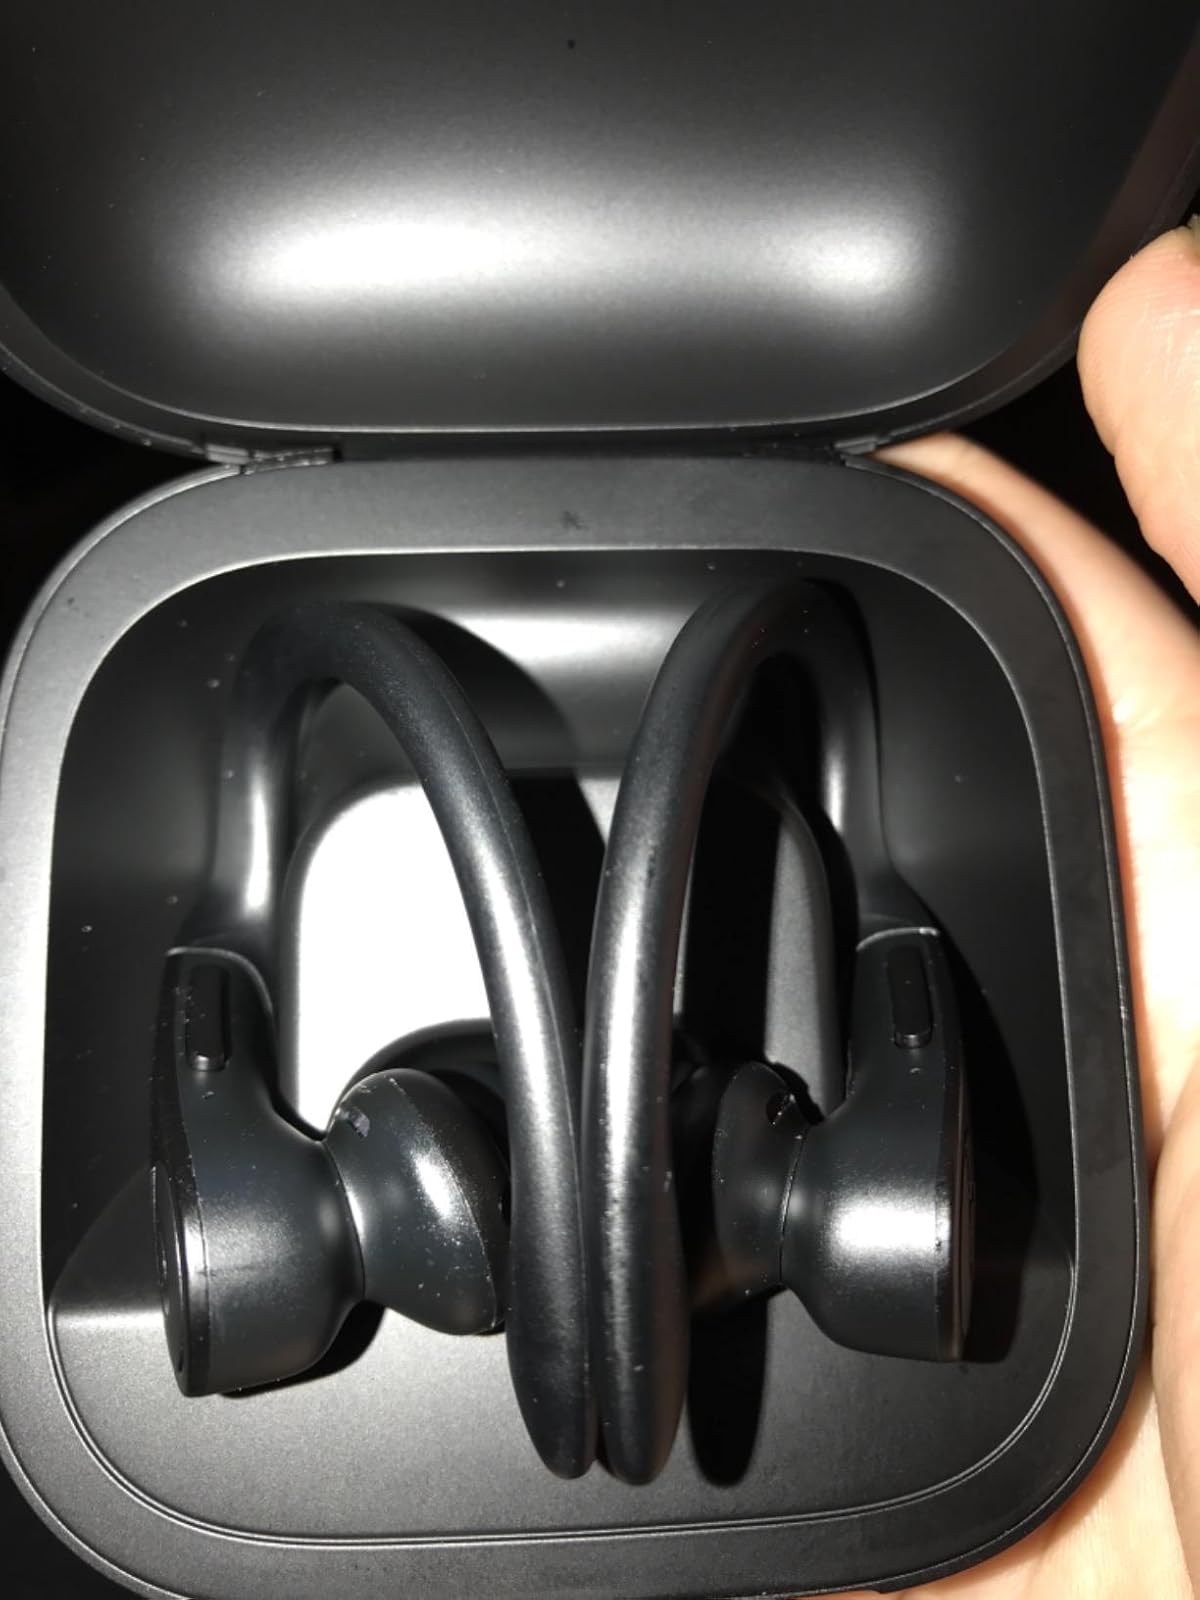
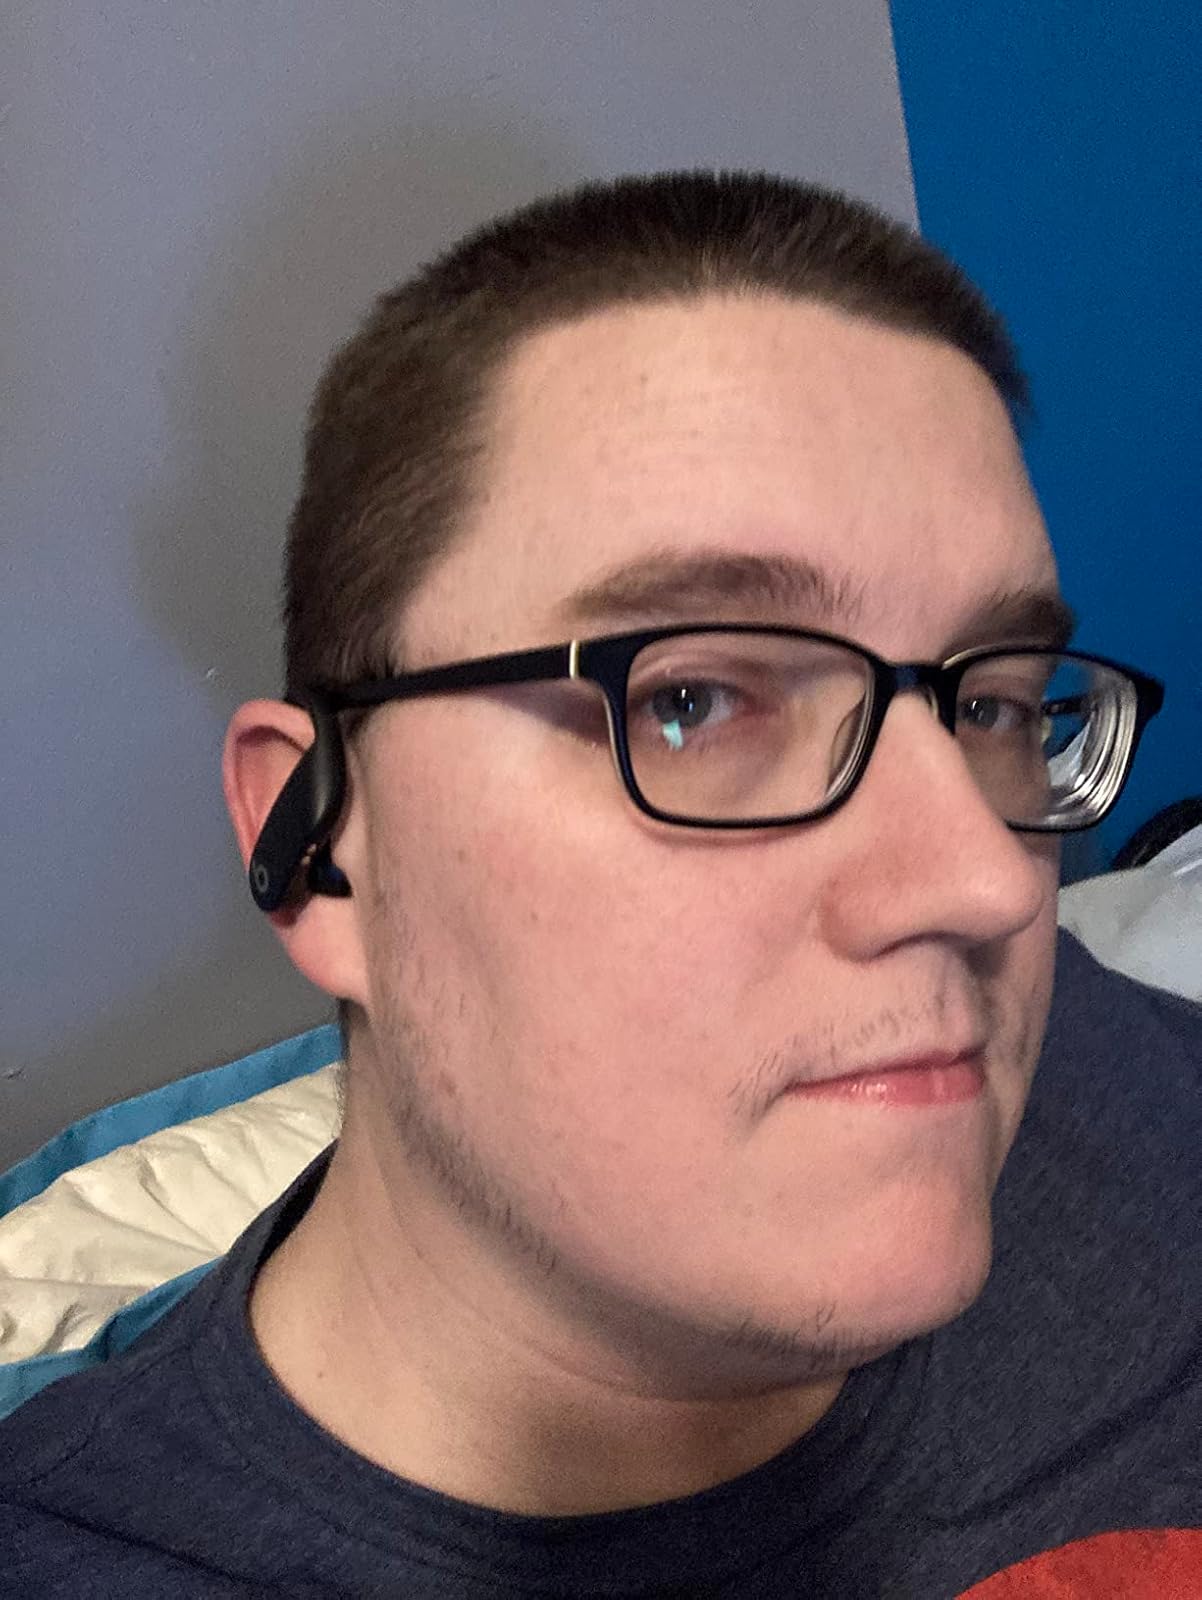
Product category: earbuds
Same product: yes